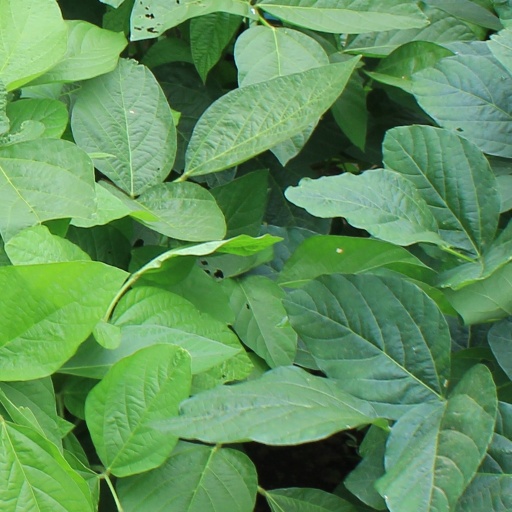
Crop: soybean